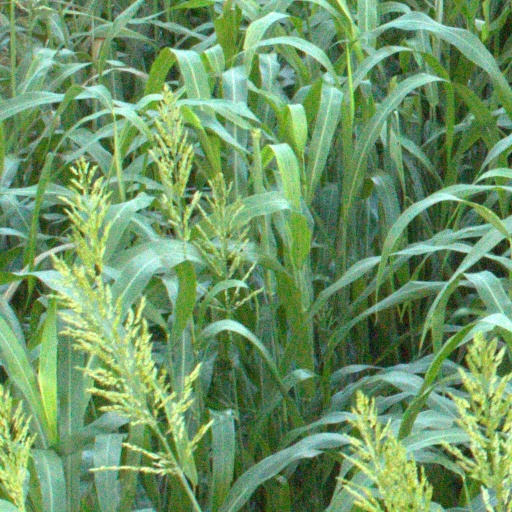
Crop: sorghum